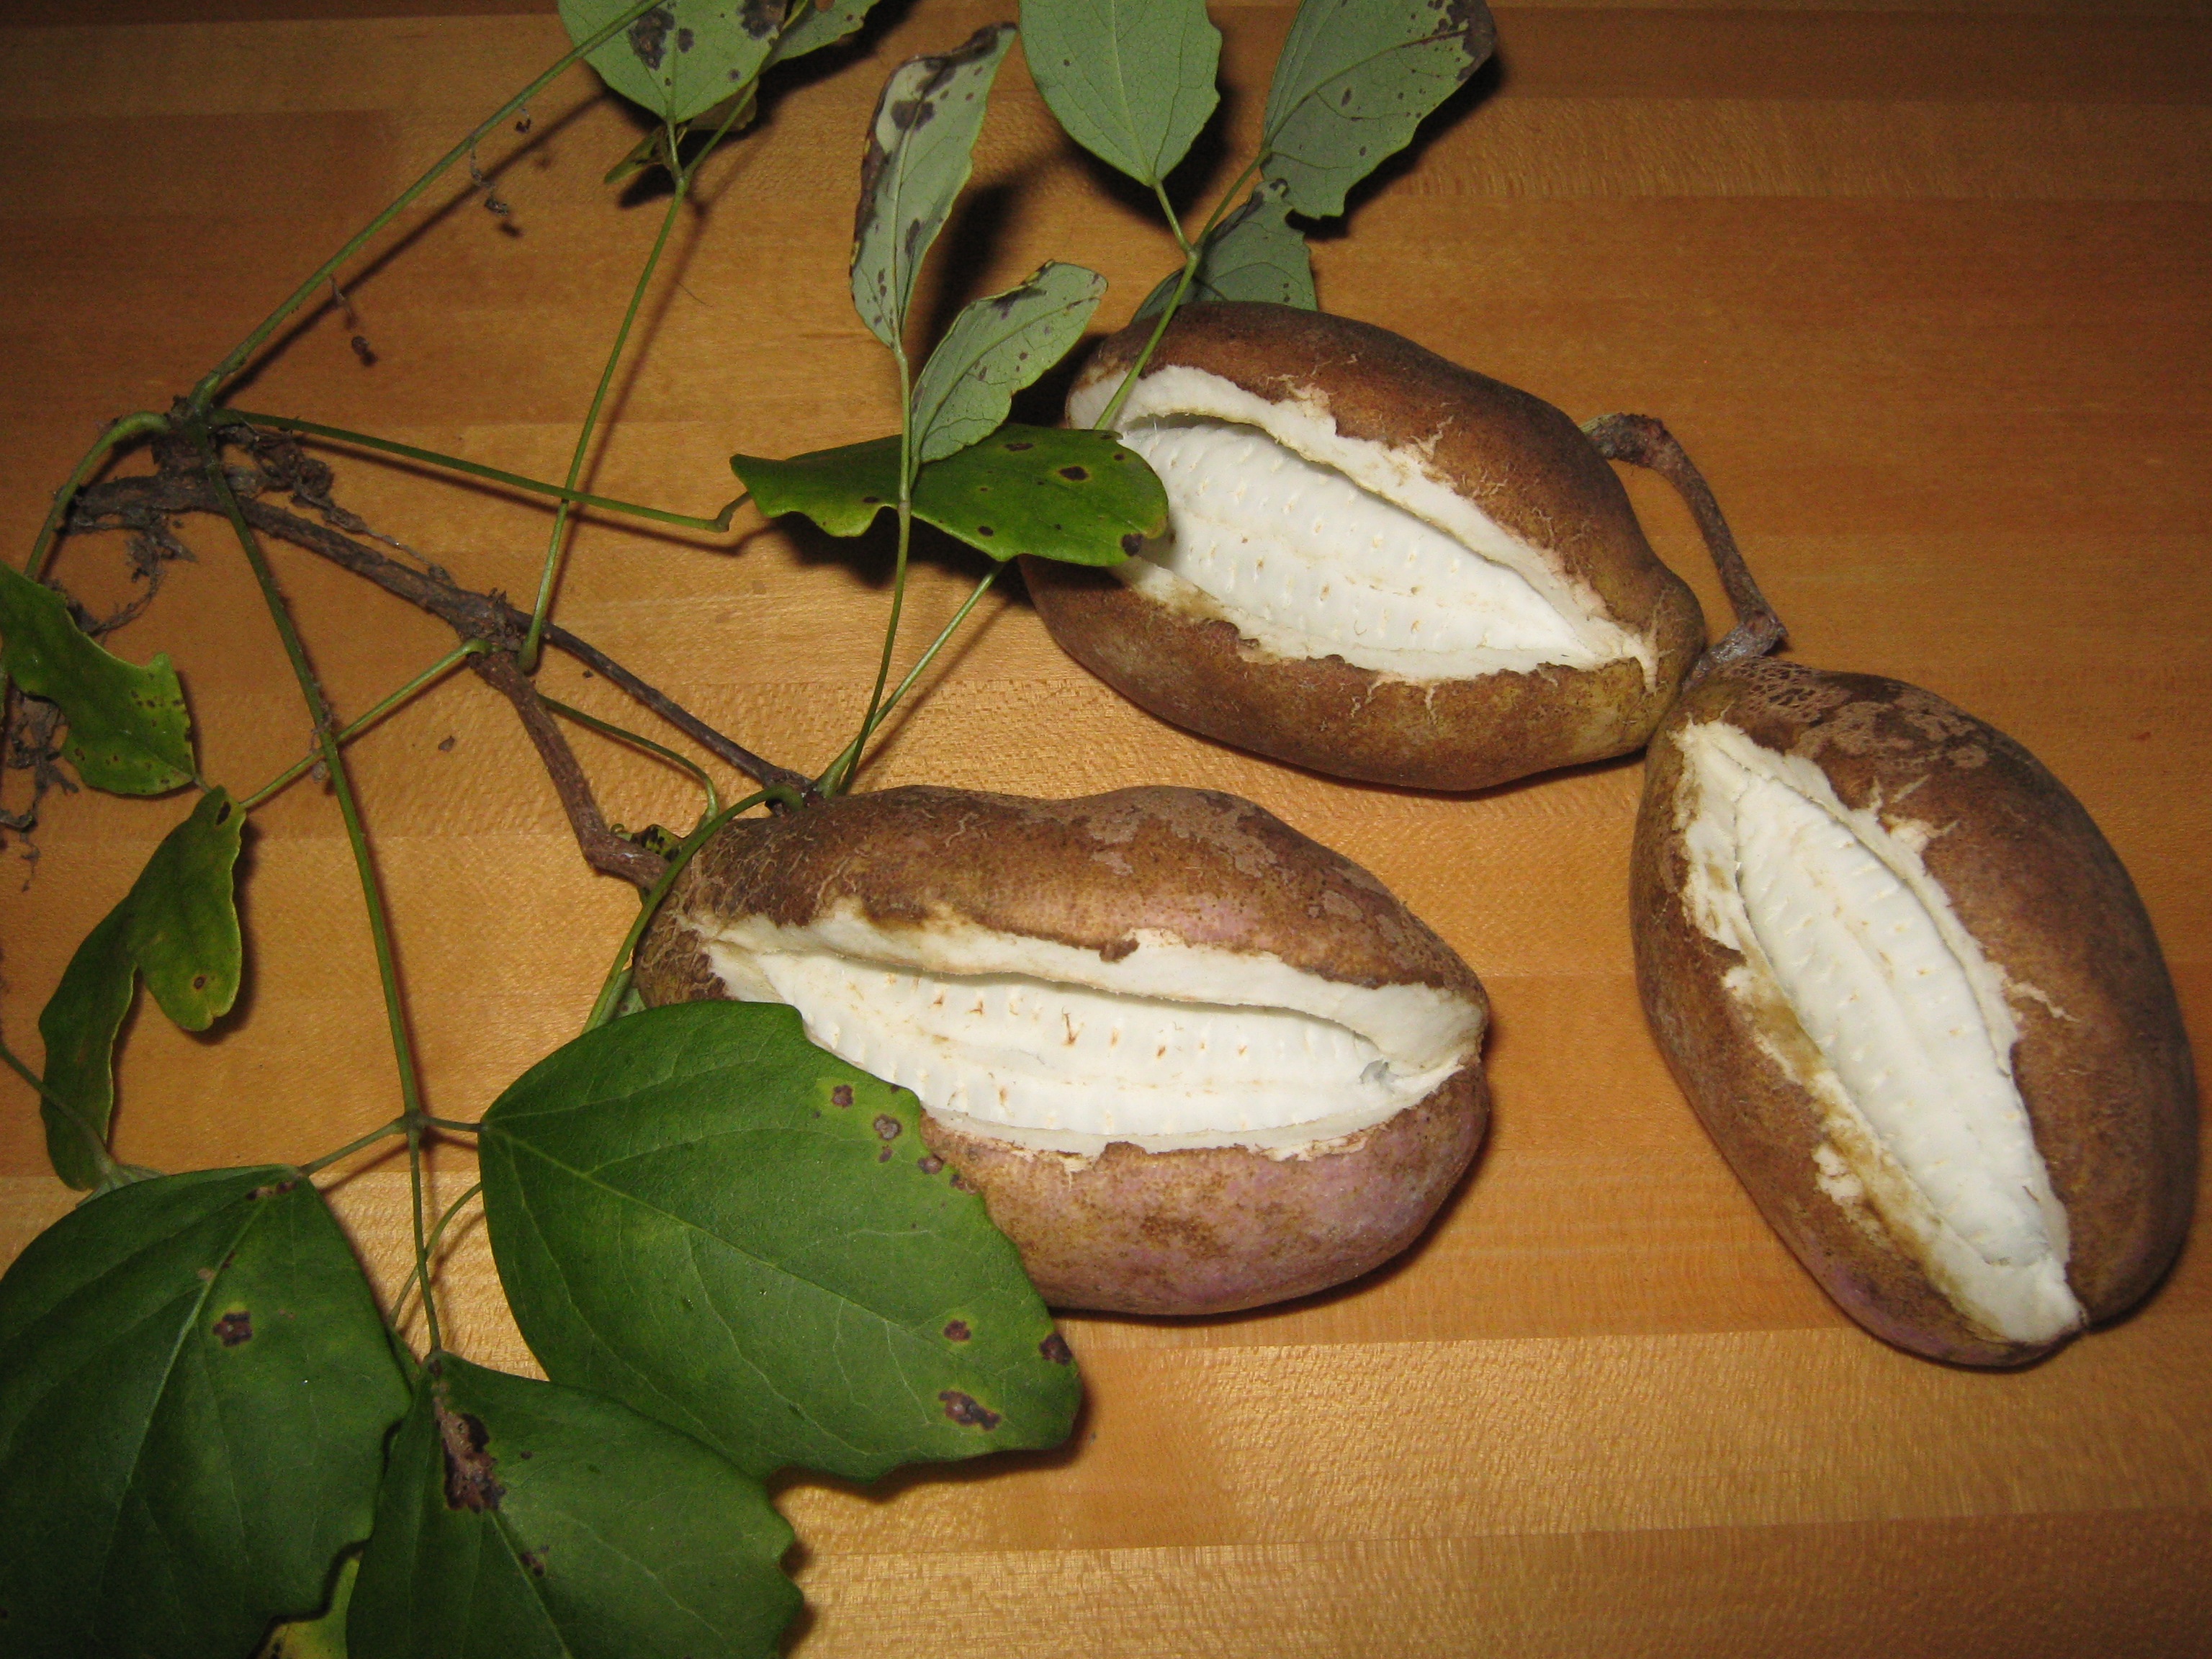
plant, fruit, leaf, flower, food, produce, vegetable, coconut, seeds, japanese, flowering plant, land plant, akebia, akebia quinata, akebiae caulis, chocolate vine